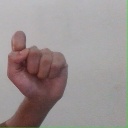
अक्षर: घ